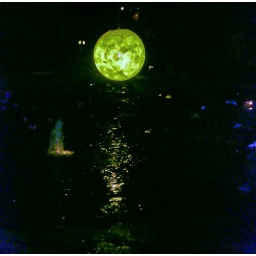
ball of light over water